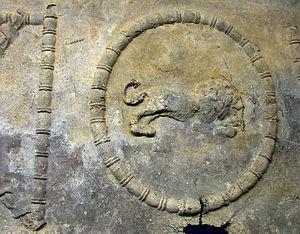
Lion en bas-relief, détail du décor d'un sarcophage en plomb, 4ème siècle, nécropole sud de Metz, musées de la Cour d'Or à Metz, Moselle, France.